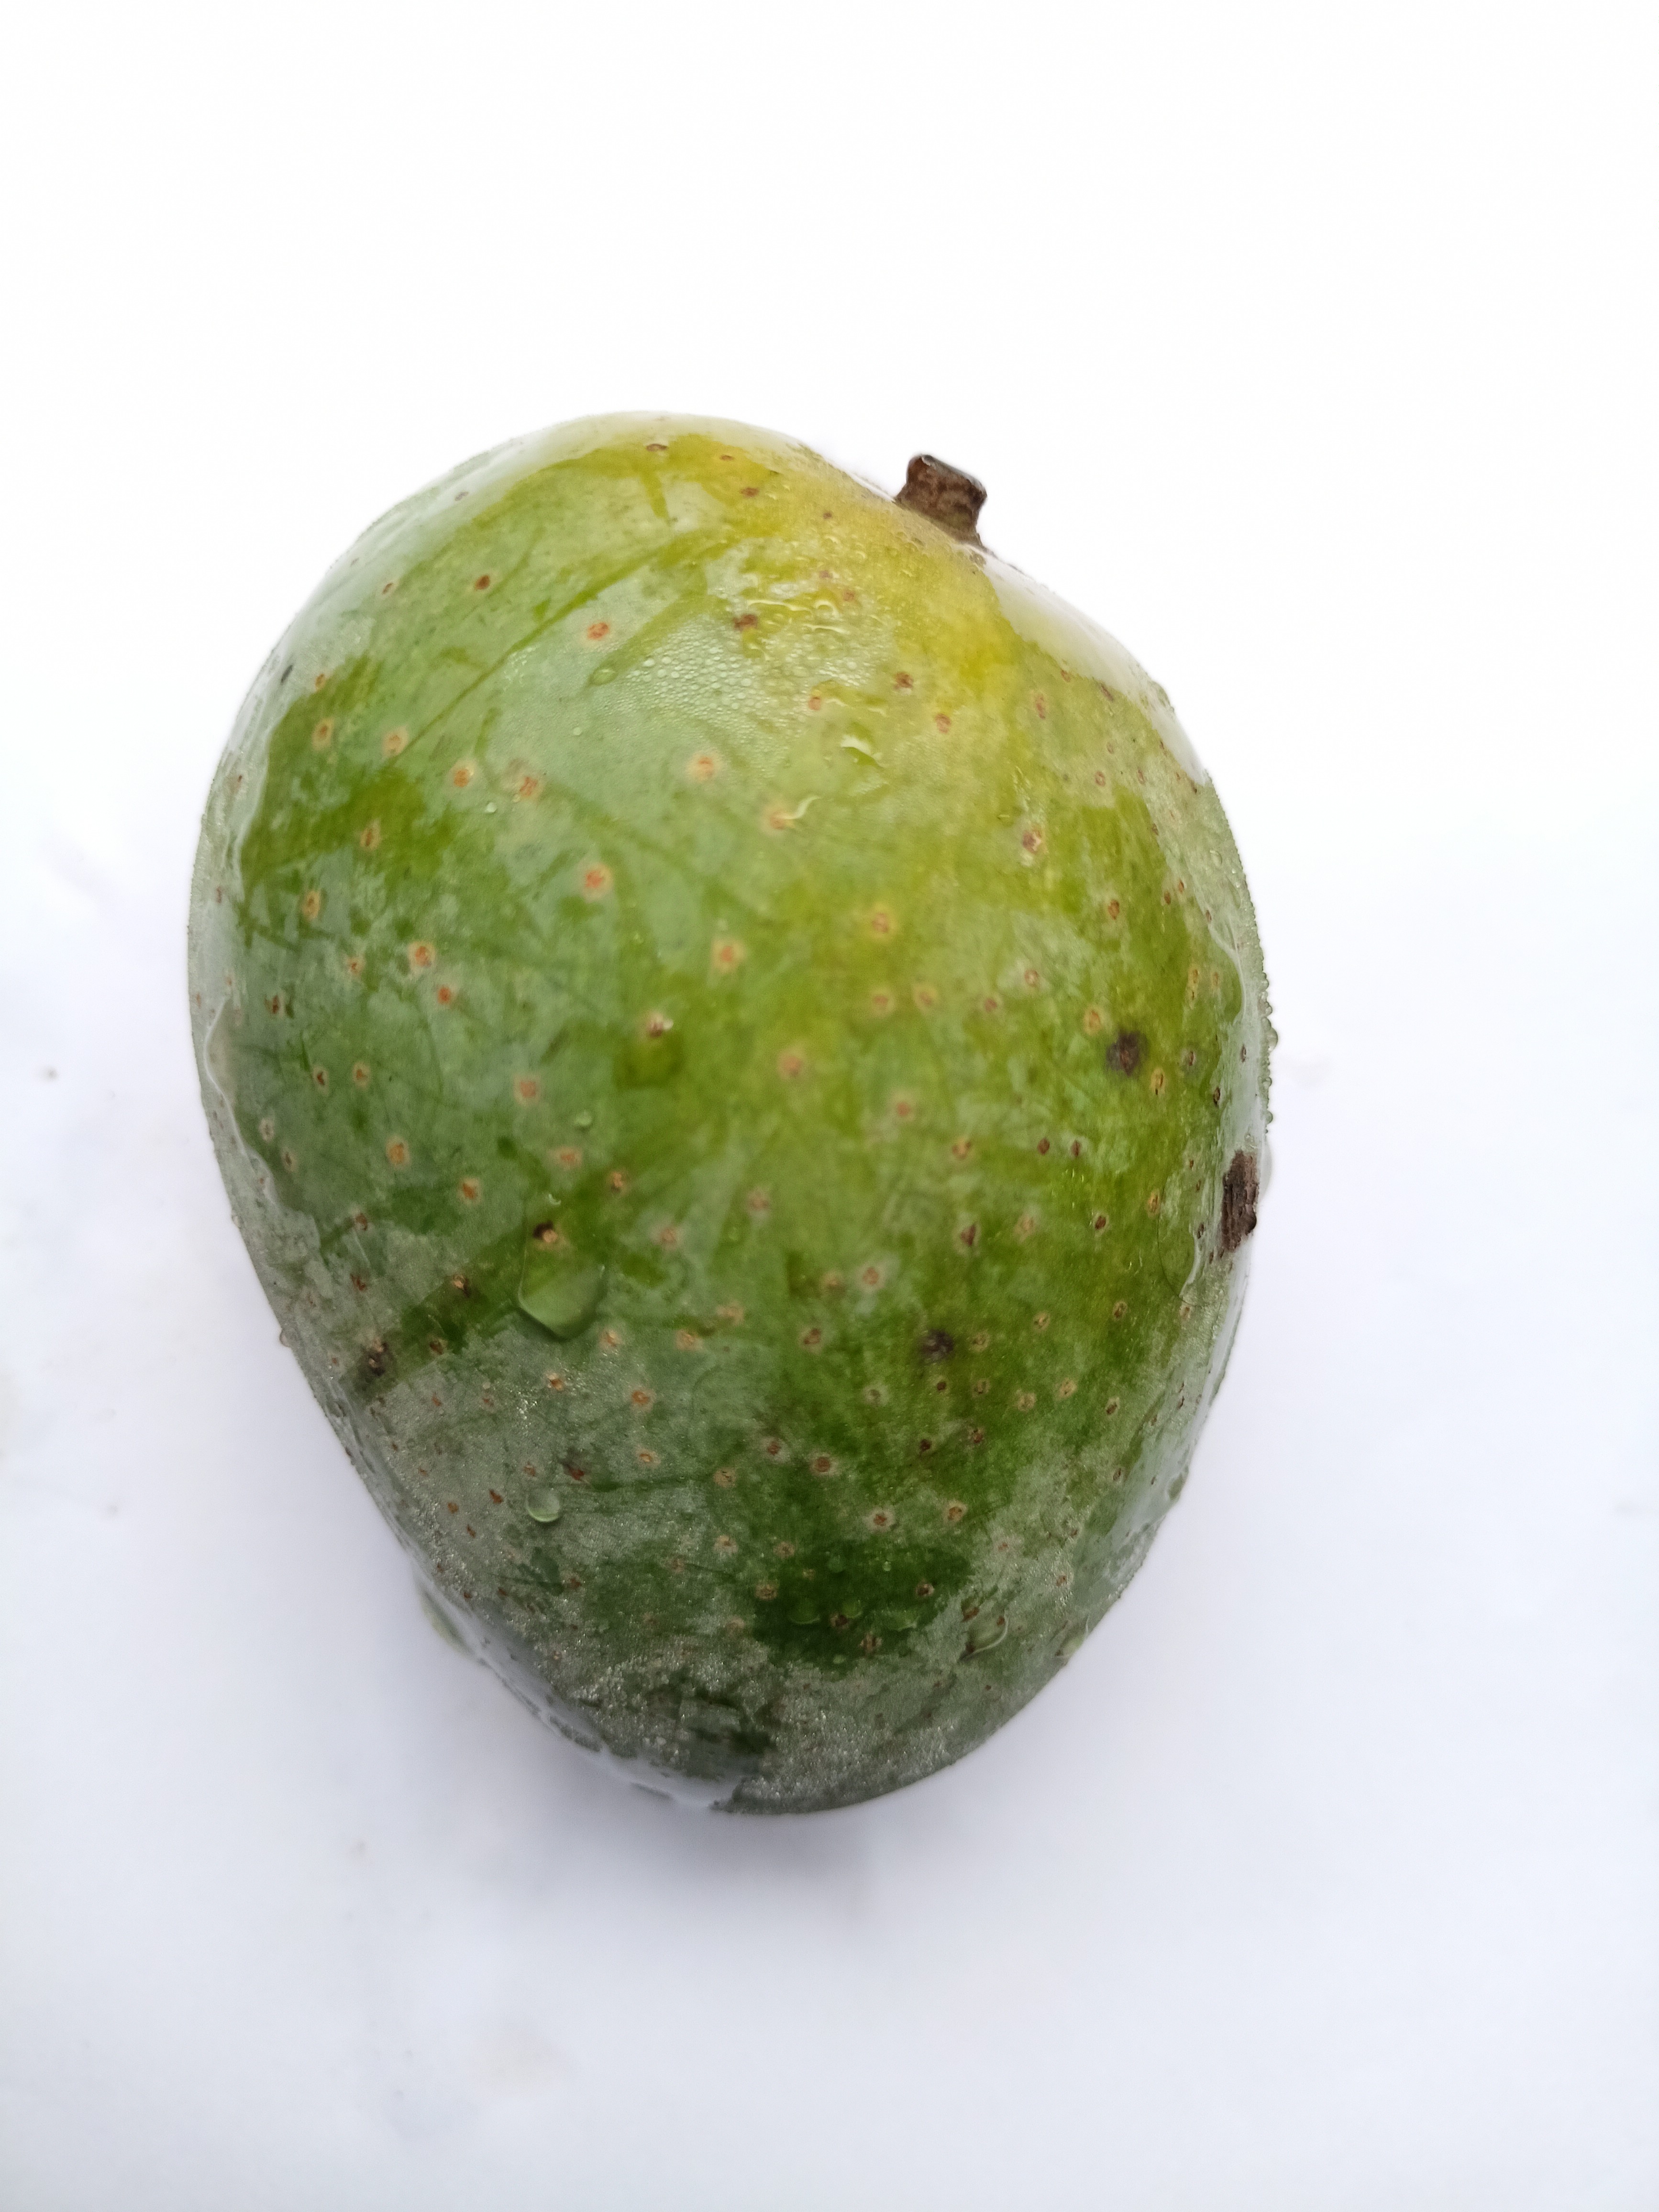
Mango variety: GopalBhog